Salvadorans

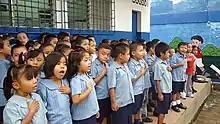
Salvadoran school children singing national anthem

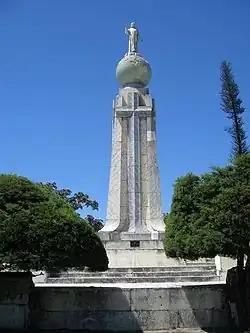
The iconic Jesus statue Monumento al Divino Salvador del Mundo, a landmark located in the country's capital, San Salvador.

According to the Salvadoran Government, about 1% of the population are of full or predominantly indigenous origin. Currently the only native groups of El Salvador are the Pipil people, Lenca people and Cacaopera people; before the Spanish Conquest, the territory also hosted small enclaves of Maya peoples: the Pogomam/Chorti, the Xinca, and the Mengue. The Pipil are located in the west and central part of the country; the Lenca are found east of the Lempa River; and there are small populations of Cacaopera people in the Morazán Department.